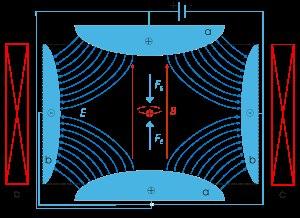
En physique, les pièges à ions sont des dispositifs permettant de stocker des particules chargées pendant une longue durée, notamment dans le but de mesurer leurs propriétés avec précision.